Patent insides

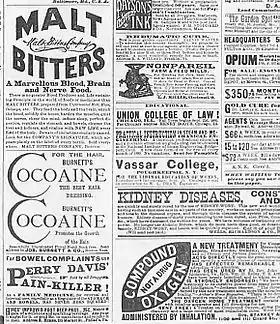
Generic advertising of medical nostrums and other products typical of that appearing on a preprinted "patent inside" sheet. From "Ashtabula Weekly Telegraph" Sept. 10, 1880, pg. 7.

In 1863, Andrew J. Aikens devised an idea improving upon an older British idea of preprinting multiple local editions of newspapers, using common plates for most of the internal content. Aikens' idea was to print one side of a sheet with news and advertising and to provide these sheets at little or no cost to publishers of weekly newspapers, covering costs and generating profit from the advertising sold. Local publishers would be free to print on the other side of the page as they wished — thereby obtaining syndicated content without charge as well as free or very low cost newsprint. These preprinted sheets were commonly known as "patent insides," probably due to the preponderance of patent medicine advertising which they contained. The earliest use of this precise phrase found using the Newspapers.com search engine dates to January 1868.